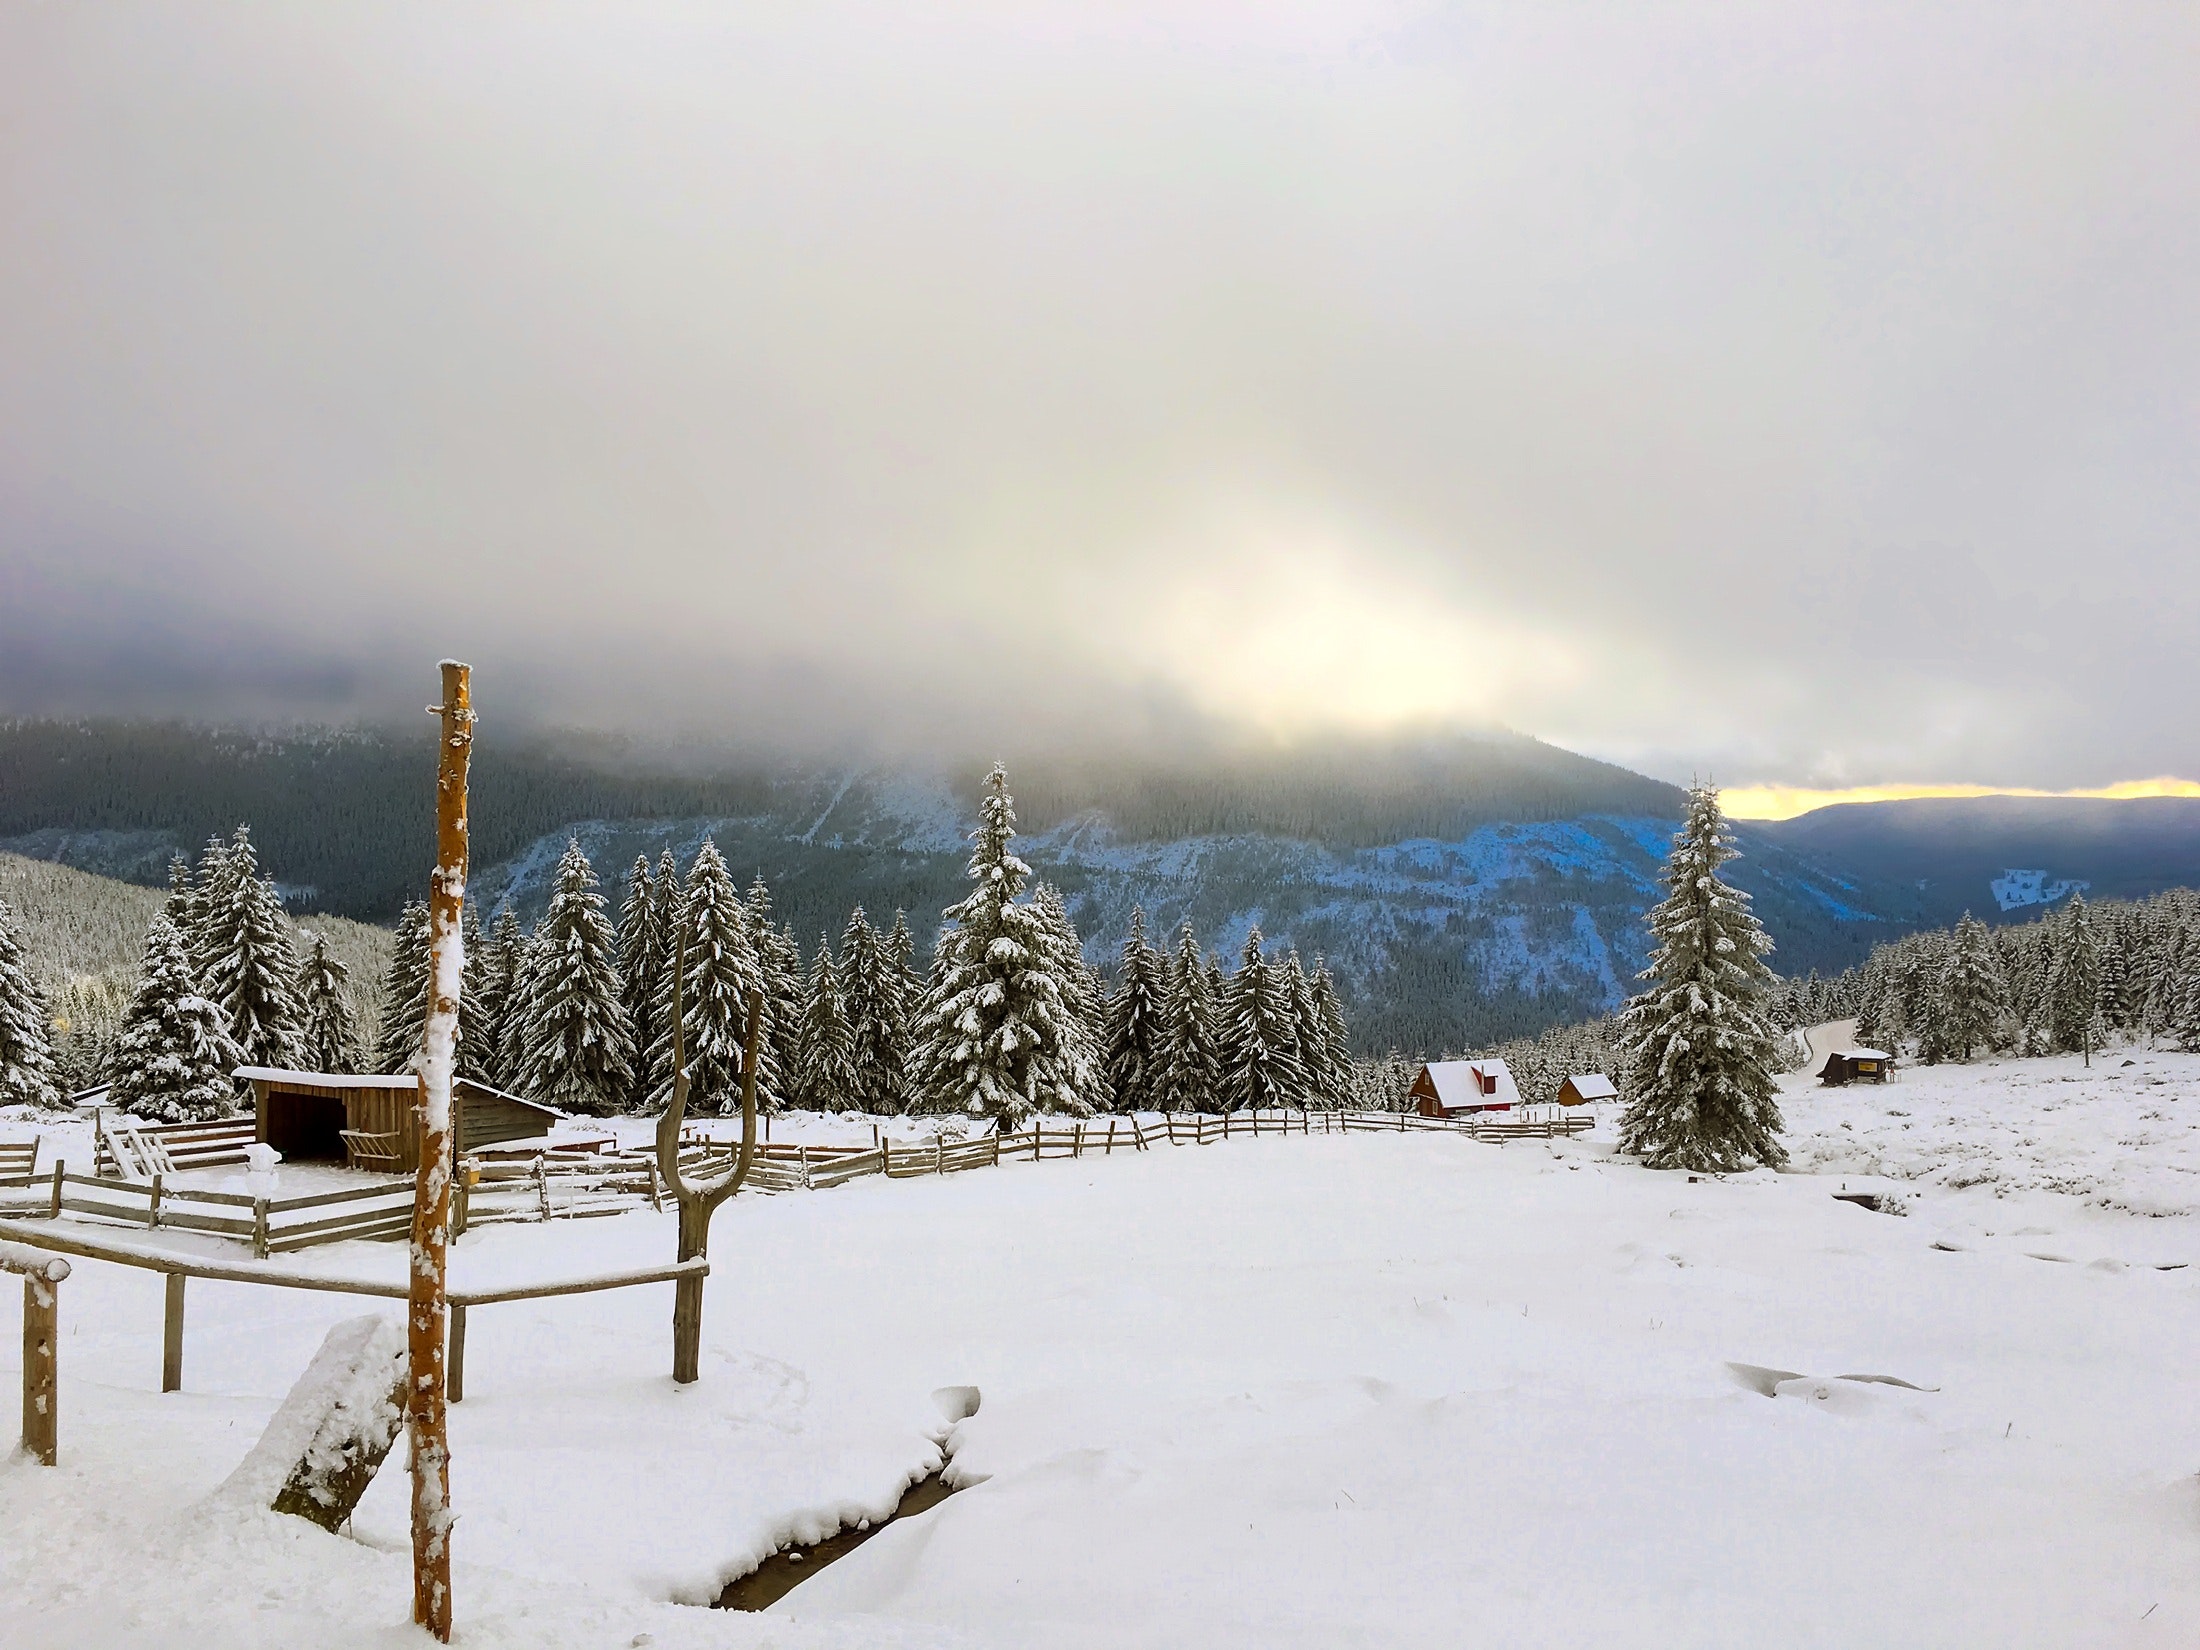
snow, winter, sky, tree, freezing, atmospheric phenomenon, mountain, natural landscape, cloud, wilderness, hill station, mountain range, landscape, hill, alps, forest, fell, plant, pine family, frost, fir, tundra, pine, national park, ridge, conifer, spruce fir forest, ice, valley, vacation, mount scenery, meteorological phenomenon, massif, plain, spruce, summit